Henry Dundas, 1st Viscount Melville

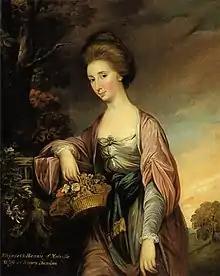
Elizabeth Rannie or Rennie, first wife of Henry Dundas

On 2 April 1792, abolitionist William Wilberforce sponsored a motion in the House of Commons "that the trade carried on by British subjects, for the purpose of obtaining slaves on the coast of Africa, ought to be abolished." He had introduced a similar motion in 1791, which was soundly defeated by MPs, with a vote of 163 opposed, 88 in favour. Dundas was not present for that vote, but when it was again before MPs in 1792, Dundas tabled a petition from Edinburgh residents who supported abolition. He then went on to affirm his agreement in principle with Wilberforce's motion: "My opinion has been always against the Slave Trade." He argued, however, that a vote for immediate abolition would be ineffective, as it would drive the slave trade underground or into the hands of foreign nations, beyond Britain's control. He stated: "this trade must be ultimately abolished, but by moderate measures". He suggested that slavery and the slave trade should be abolished together, and proposed an end to hereditary slavery, which would have enabled the children born to present-day slaves to become free persons upon reaching adulthood. He then introduced an amendment that would add the word "gradual" to the Wilberforce motion. The amendment was adopted, and the motion passed with a vote of 230–85. For the first time, the House of Commons voted to end the slave trade.